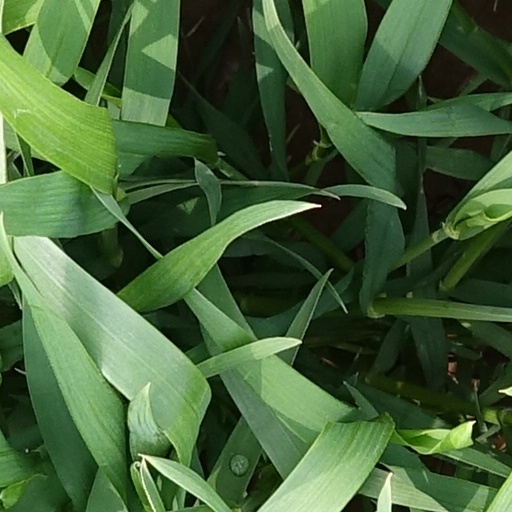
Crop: wheat